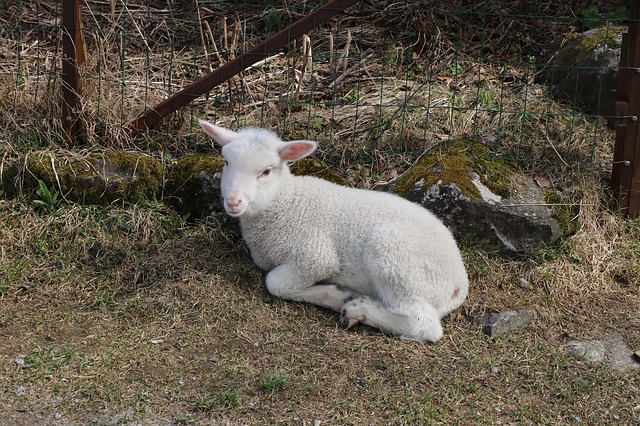
Label: sheep